Maple Grove Transit

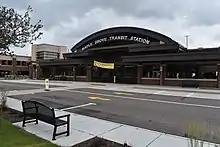
The Maple Grove Transit Station

The Maple Grove Transit Station serves as the primary hub for the Maple Grove Transit System. The station opened for service in December 2003 and contains a 926 stall parking structure, bike lockers and racks and an indoor waiting area with restrooms and a drinking fountain. As of June 2022, the station serves Maple Grove Transit routes 781 and 789, as well as intercity bus services operated by Jefferson Lines.